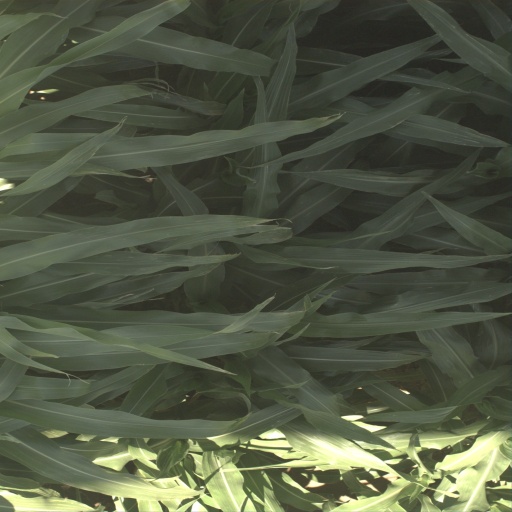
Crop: sorghum